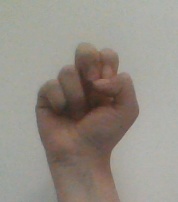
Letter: gaaf